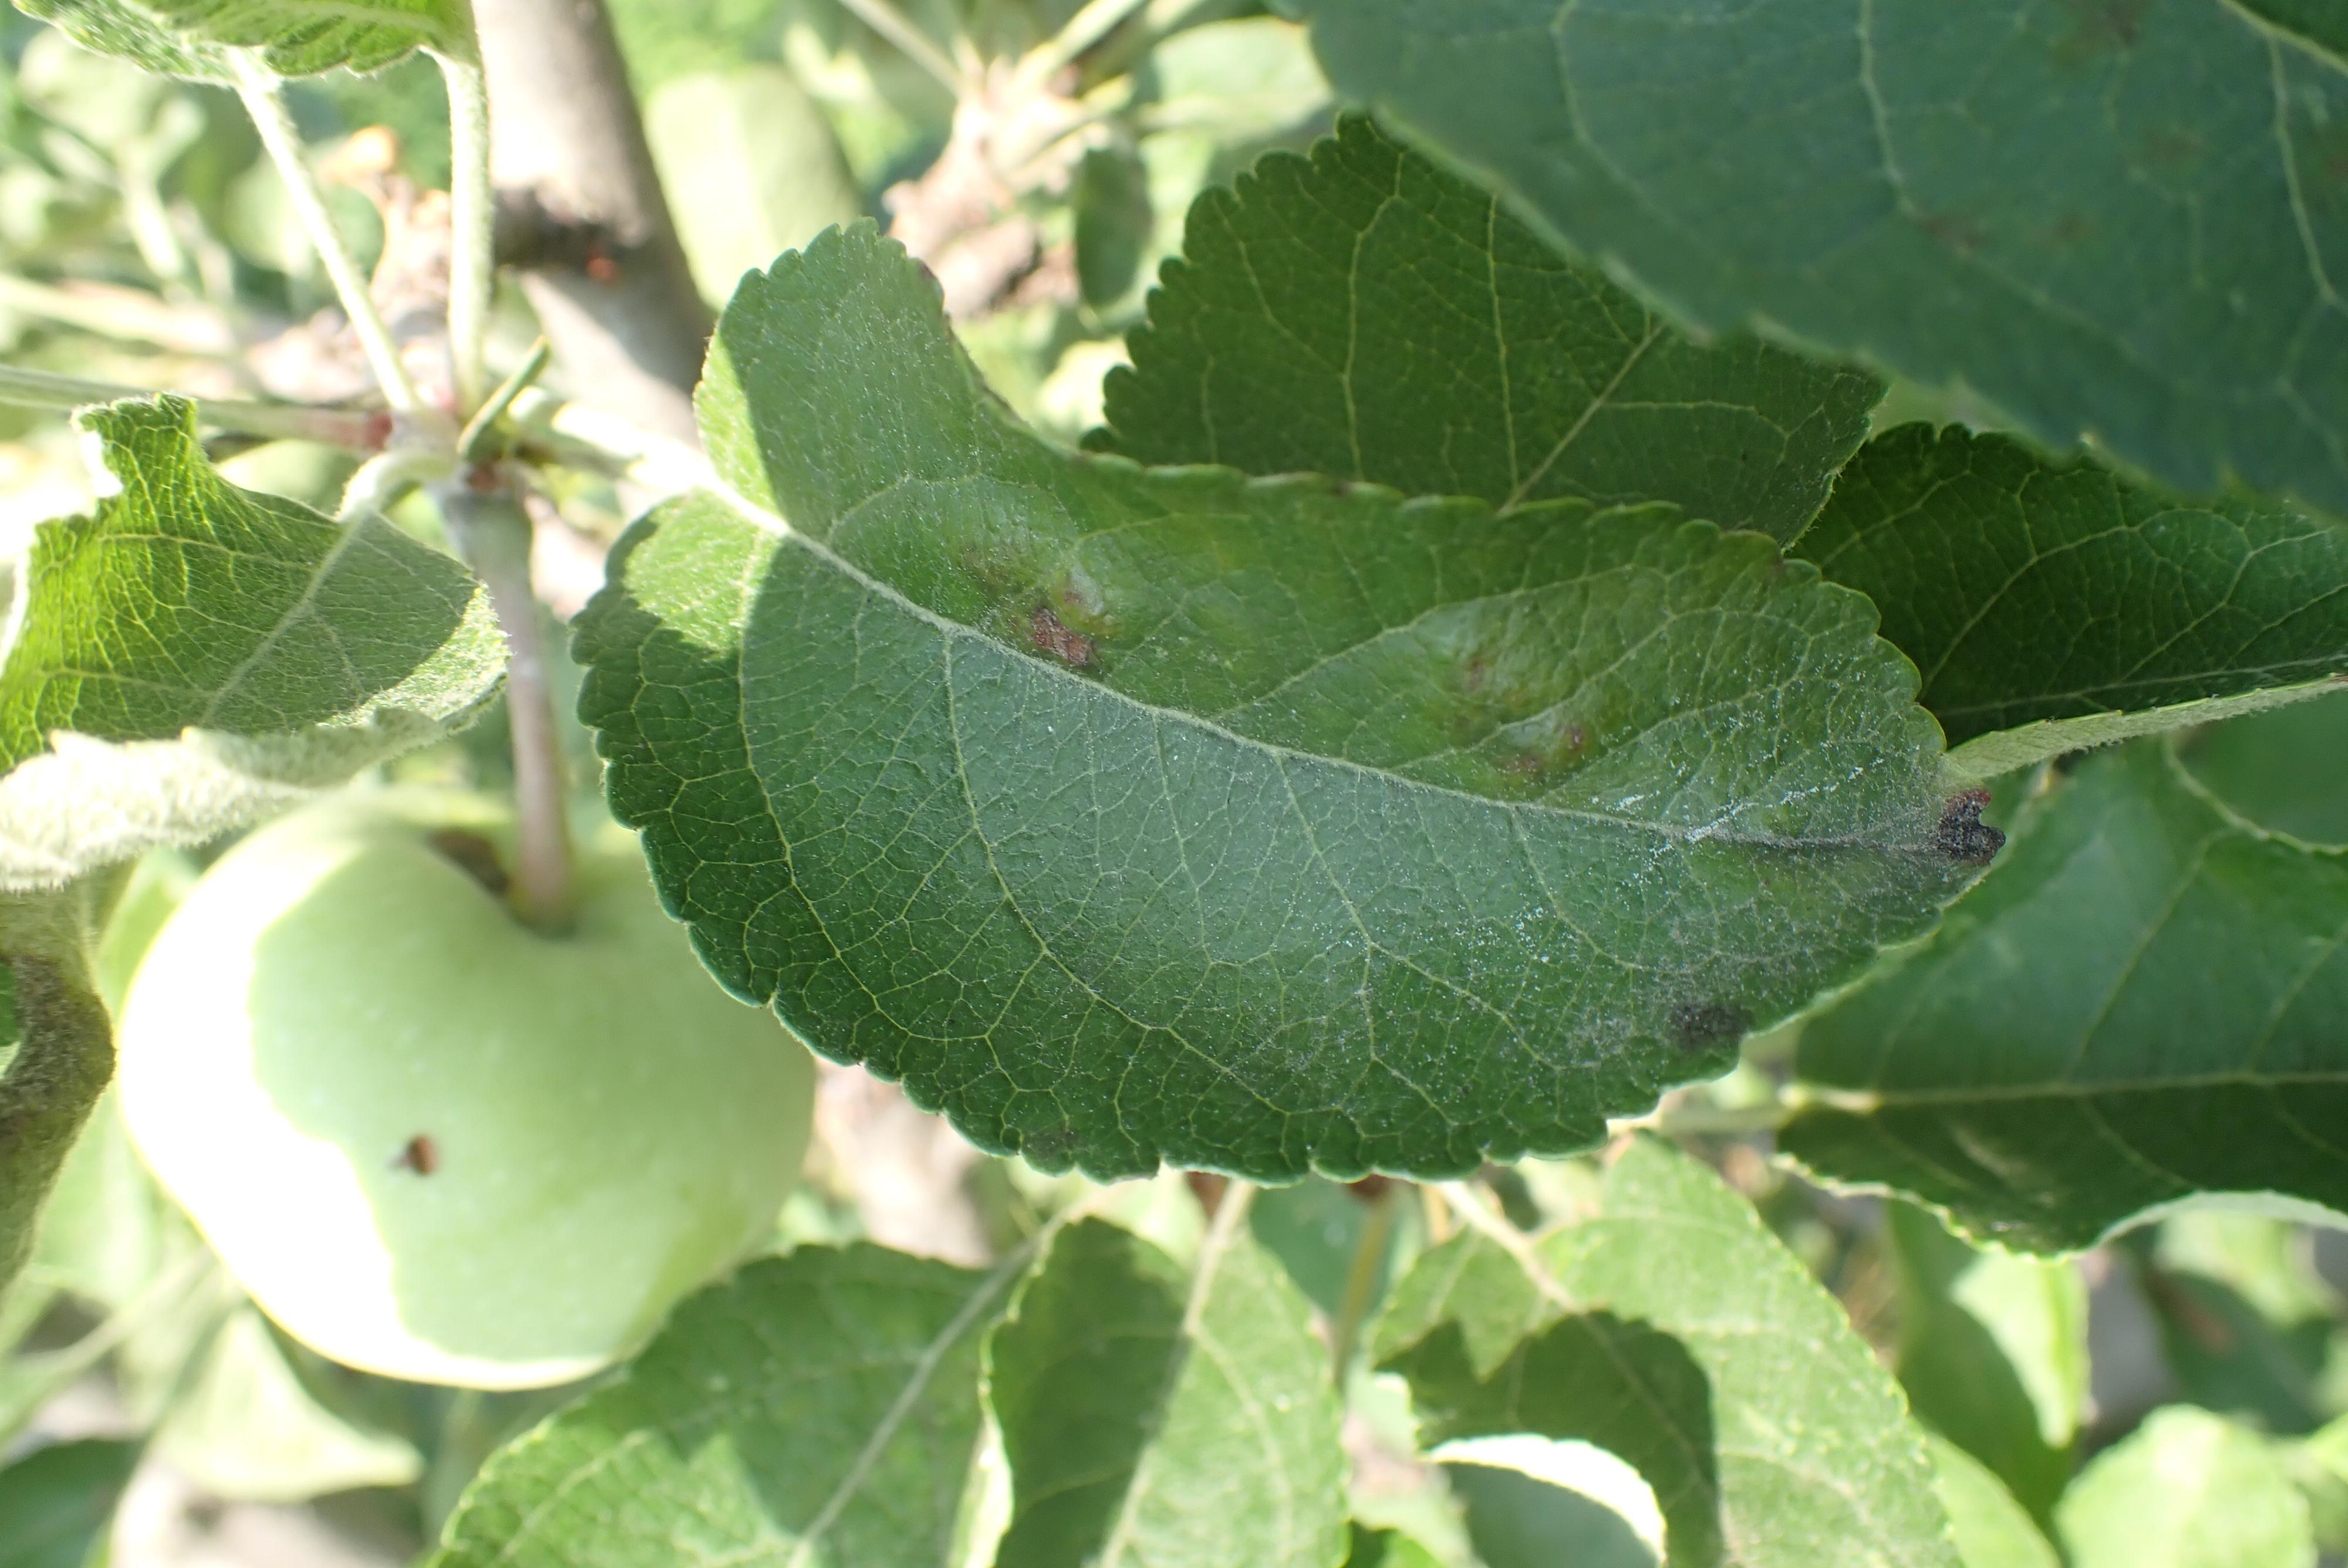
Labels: scab